Economy of Macau

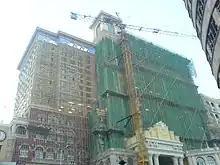
Ponte 16 under construction

In 2014, the construction sectors in Macau engaged 45,368 people. The value of construction was MOP78.15 billion, in which MOP66.88 billion belong to the private sectors. The intermediate consumption was MOP61.03 billion and labor cost was MOP11.35 billion.